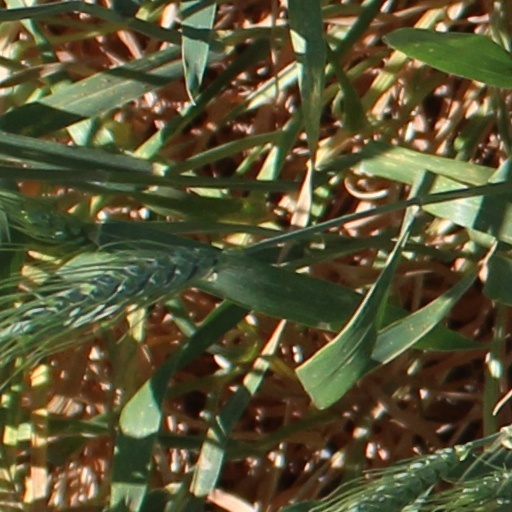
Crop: wheat